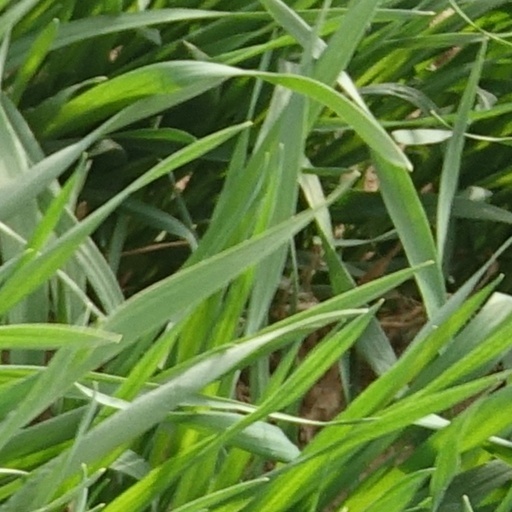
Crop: wheat